William Mortensen

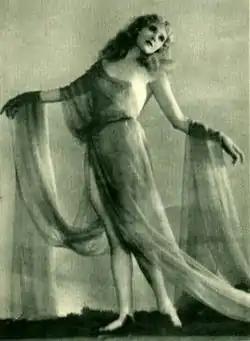
Actress Margaret Livingston, photographed by Mortensen (1927)

Mortensen was a very self-critical man who began his photographic career taking portraits of Hollywood actors and film stills. During the 1920s and 1930s, he was inspired by horror films being adapted in studios, and ended up making portraits about them in his own style. His favorite photographic topics were of witches, dancers, demons, peasants, and Shakespearean actors.